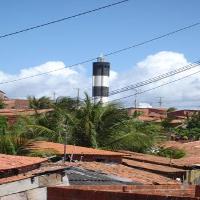
Weather: sun or clear